Precious Stones (film)

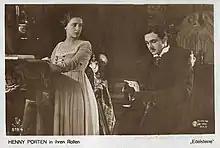

Precious Stones is a 1918 German silent drama film directed by Rudolf Biebrach and starring Paul Bildt, Henny Porten and Paul Hartmann.